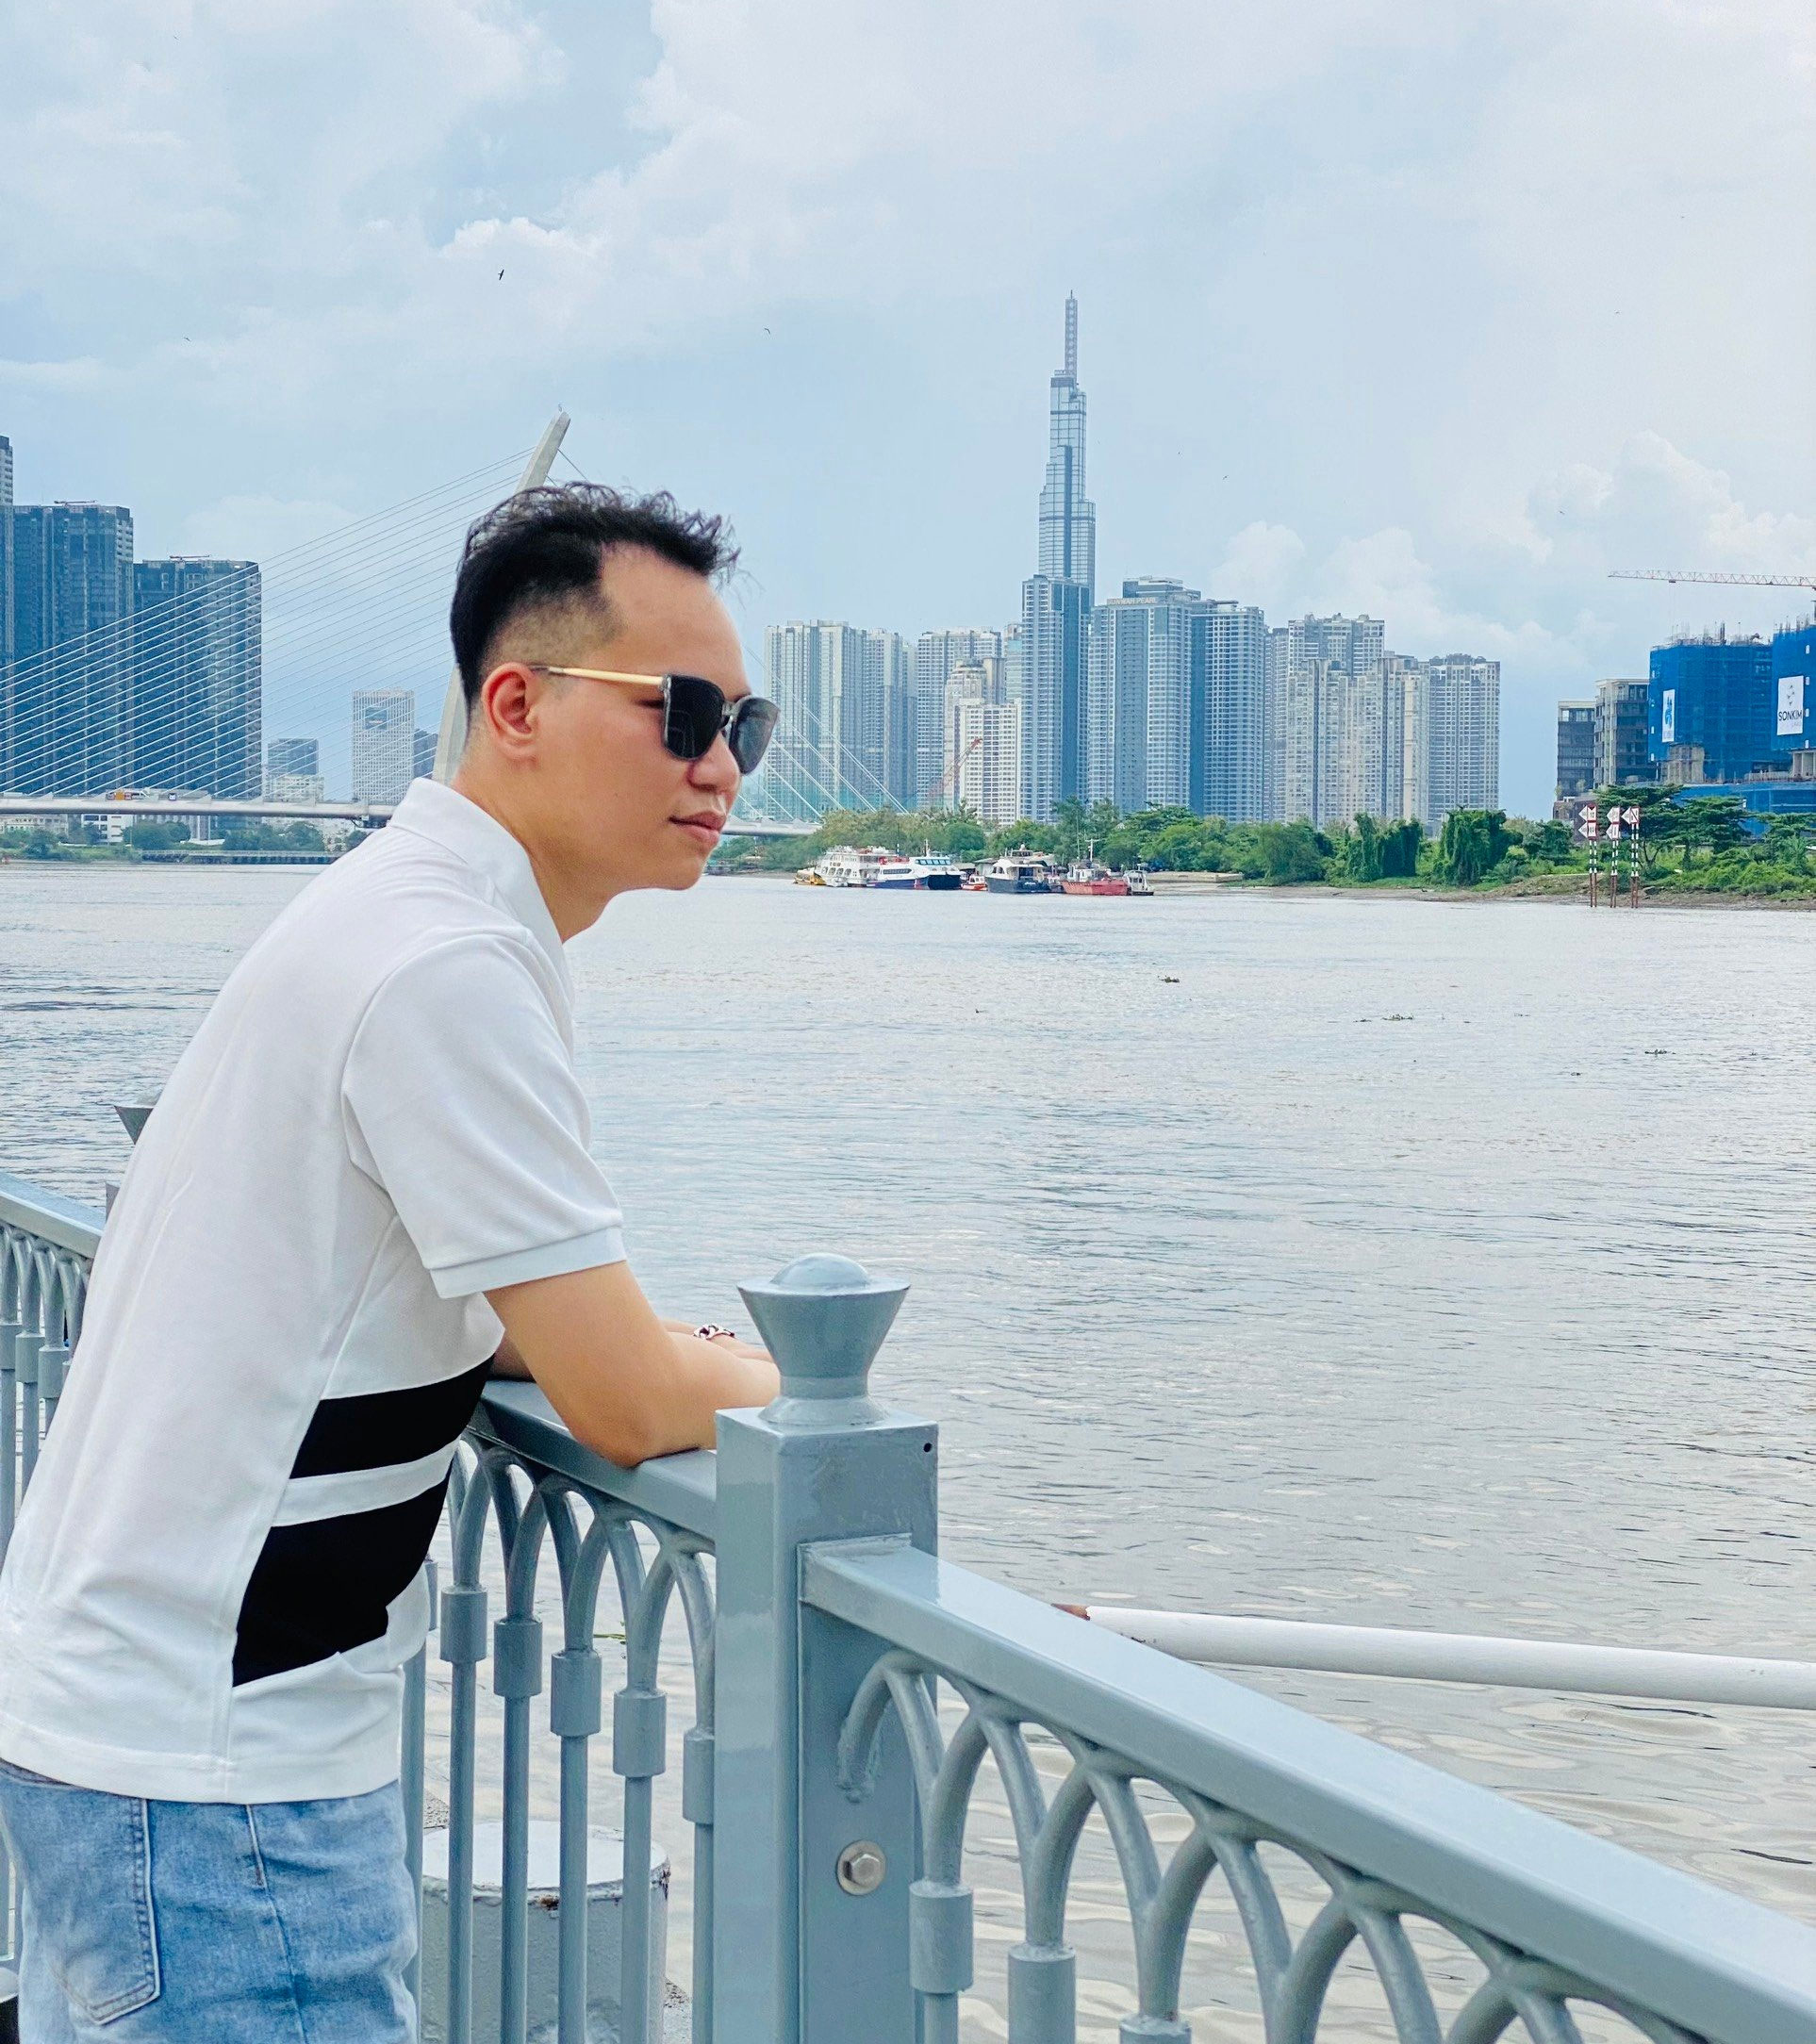
man, glasses, water, sky, cloud, daytime, sunglasses, vision care, white, blue, building, goggles, eyewear, sleeve, fence, skyscraper, travel, summer, tower, leisure, city, tower block, tourism, lake, t shirt, vacation, horizon, handrail, skyline, cityscape, guard rail